Carver, Minnesota

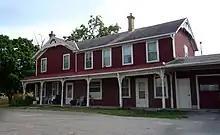
Temperance Hotel (1857)

A land boom in the 1850s led to widespread speculation along key river locations. Carver's position between navigable sections of the Minnesota River, as well as Carver and Spring Creeks, was an ideal location for a steamboat and barge terminal for transferring cargo. In 1854, Jorgenson sold his claim to the Carver Land Company, a group of seven speculators, who planned to plat and develop a town. Among the investors were Alexander Ramsey, the former Territorial Governor, and Levi Griffin, the first sheriff of Carver County. Ramsey was responsible for naming the town Carver. The Town of Carver was platted in 1857 and lots were divided up among the seven according to their investment.